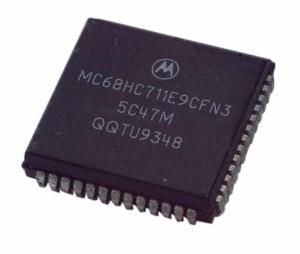
Un boîtier de type PLCC est un boîtier en plastique carré ou rectangulaire, portant des pattes de composants de type-“J” sur ses 4 côtés. Le nombre des pattes peut varier selon les types de 20 à 84. Elles sont espacées entre elles de 1,27 mm. Les PLCCs sont conformes au standard JEDEC. L'un des avantages du boîtier PLCC est le gain de place du fait de l'utilisation de ses quatre côtés pour accéder au signaux du composant.
Un boîtier de circuit intégré est un boîtier servant à la fois de jonction électrique et d'interface mécanique entre la puce du circuit intégré et le circuit imprimé. Il est généralement composé de plastique, parfois de céramique, rarement de métal. Certains boîtiers possèdent des fenêtres transparentes permettant par exemple l'effacement par ultraviolet de certaines mémoires.